Occitania

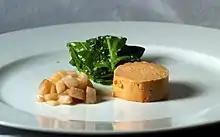
Foie Gras, traditionally made in Gascony (today Gers and Landes departments)

Occitan cuisine is considered Mediterranean, but has some specific features that separate it from Catalan cuisine or Italian cuisine. Indeed, because of the size of Occitania and the great diversity of landscapes- from the mountaineering of the Pyrenees and the Alps, rivers and lakes, and finally the Mediterranean and Atlantic coast – it can be considered as a highly varied cuisine. Compared to other Mediterranean cuisines, Occitan gastronomy significantly uses basic elements and flavors, such as meat, fish and vegetables, along with the frequent usage of olive oil; elements from Atlantic coast cuisine are also common, such as cheeses, pastes, creams, butters and other high-calorie foods. Well-renowned meals common on the Mediterranean coast include ratatolha (the equivalent of Catalan "samfaina"), alhòli, bolhabaissa (similar to Italian "Brodetto alla Vastese"), pan golçat (bread with olive oil), and salads with mainly olives, rice, corn and wine. Another significant aspect that distinguishes Occitan cuisine from that of its Mediterranean neighbors is the abundant amount of aromatic herbs; some of them are typically Mediterranean, like parsley, rosemary, thyme, oregano or again basil.